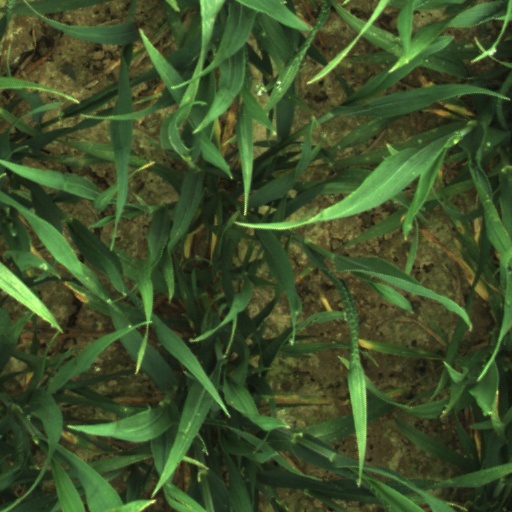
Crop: wheat